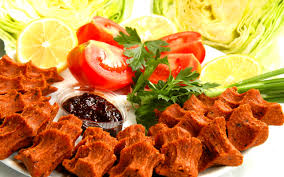
Yemek: cig_kofte